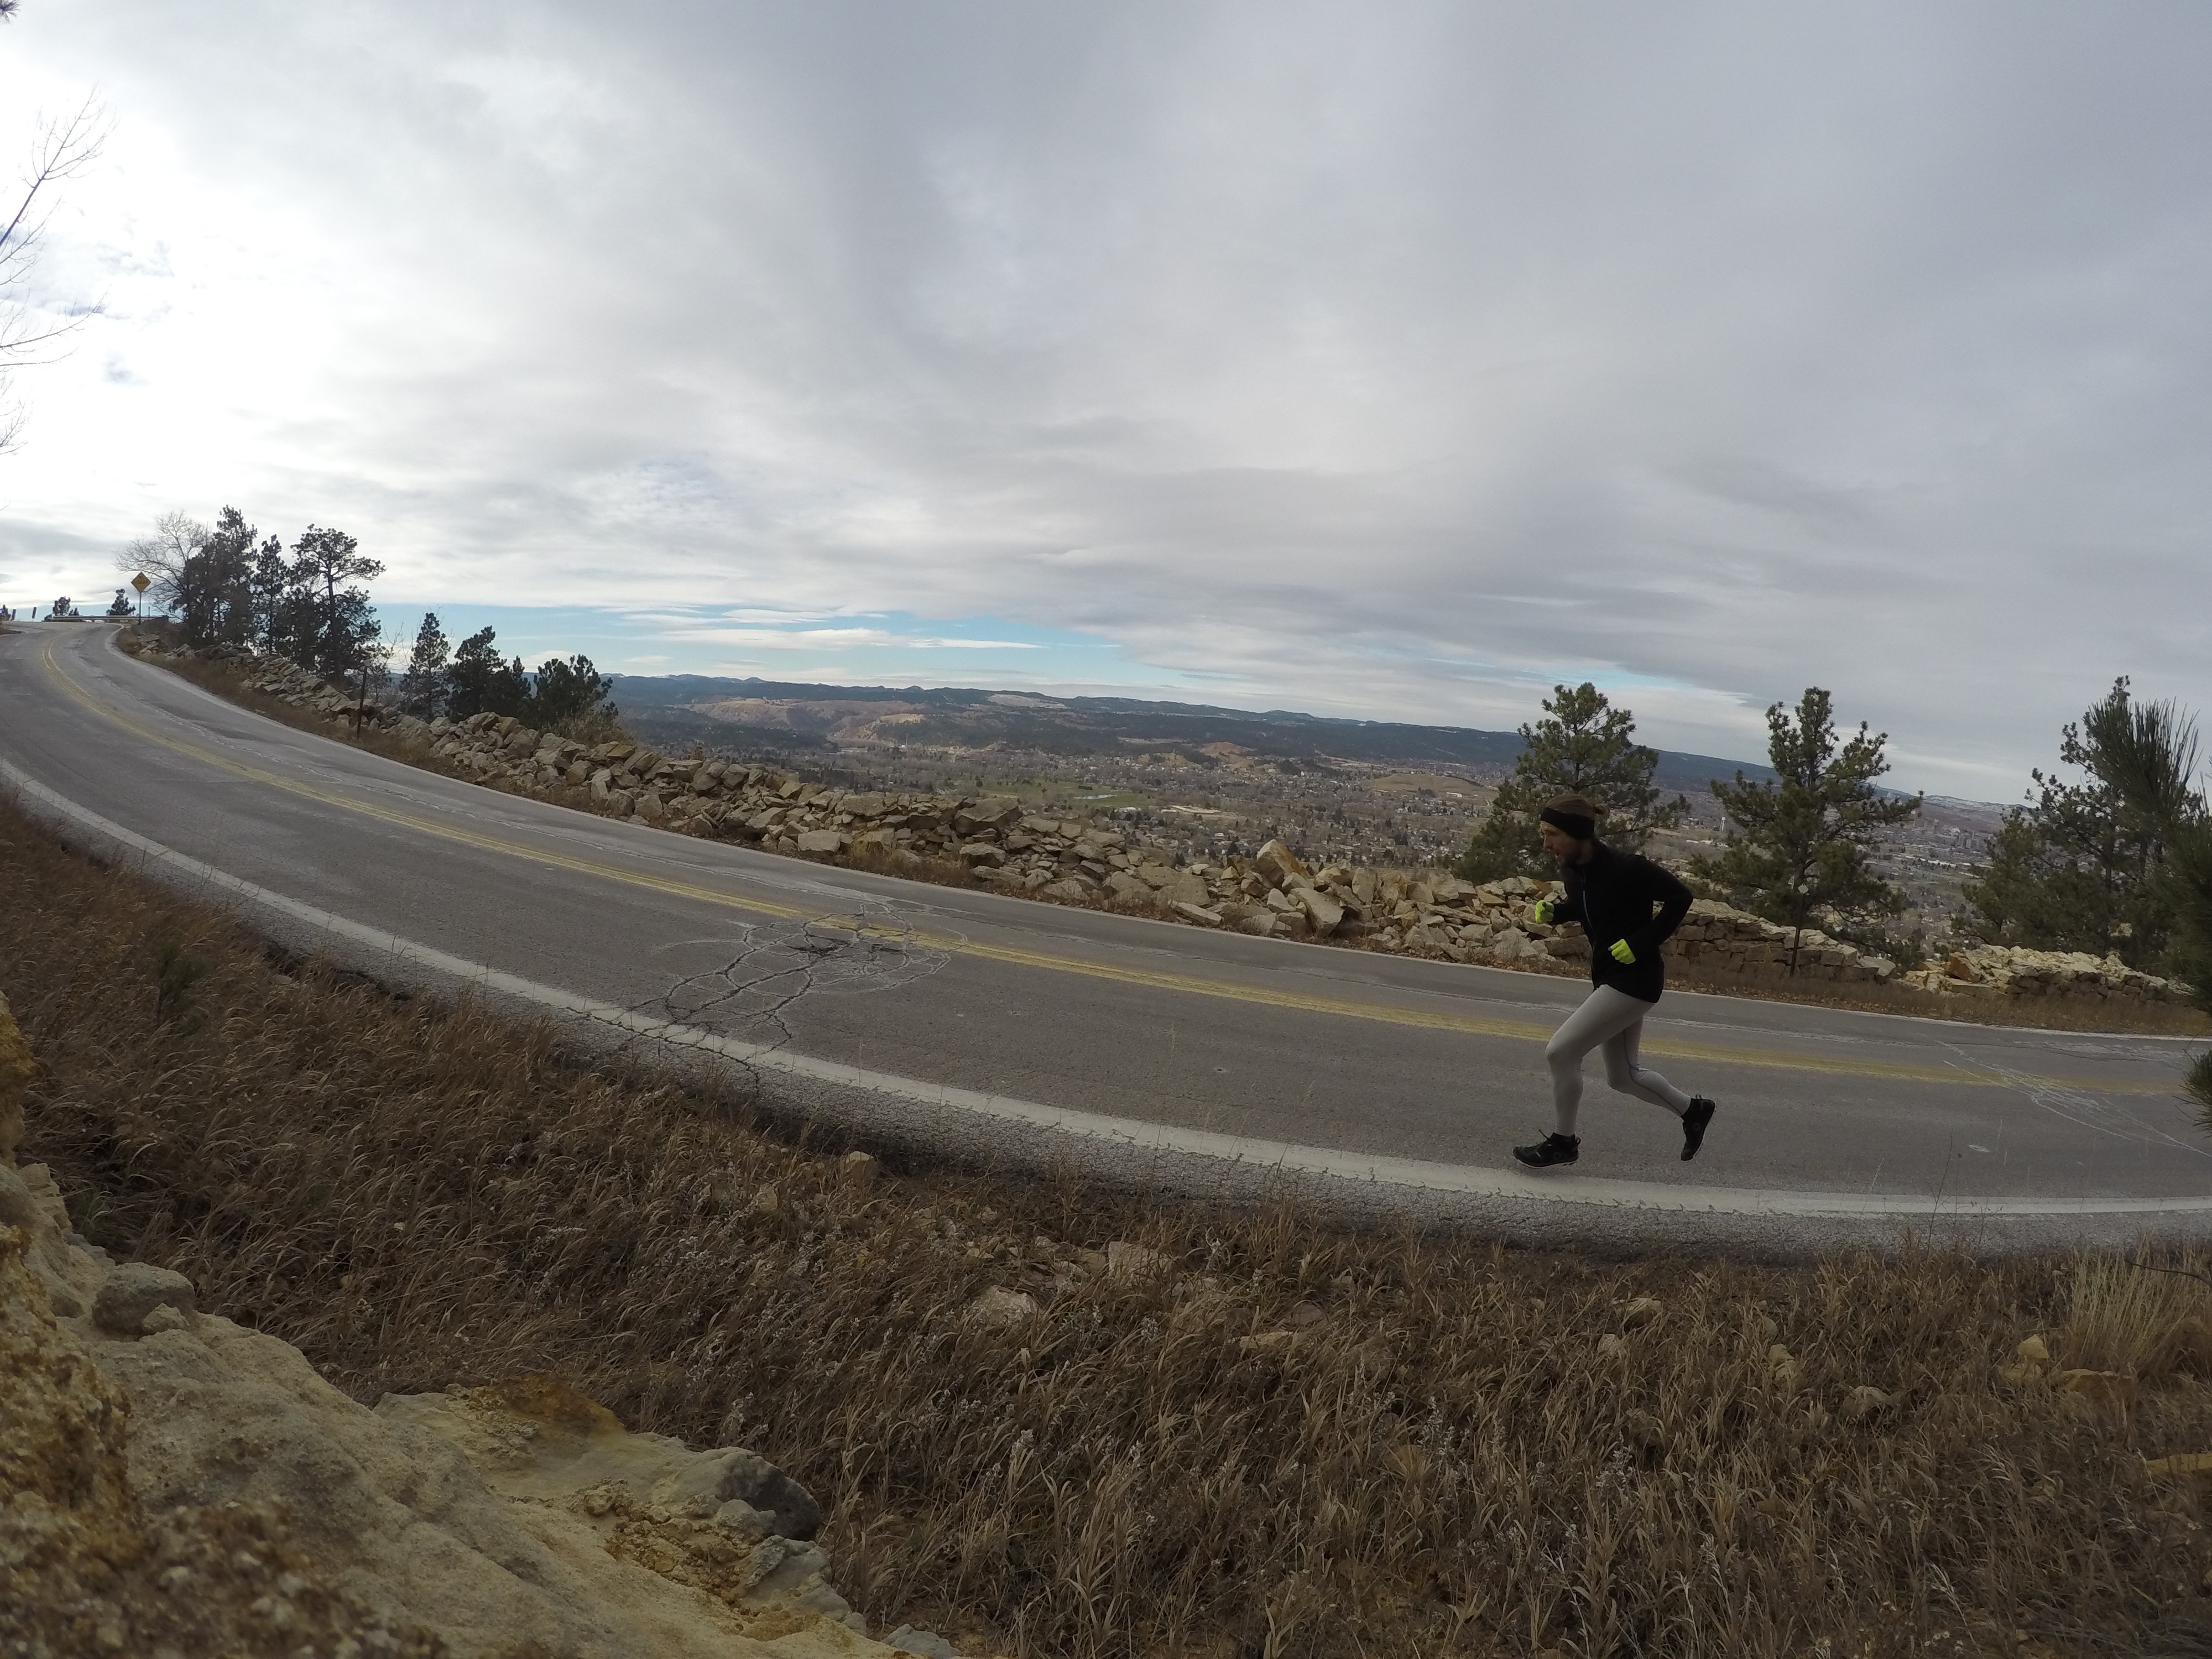
road, photography, extreme sport, sports equipment, atmosphere of earth